Sandleford Priory (monastery)

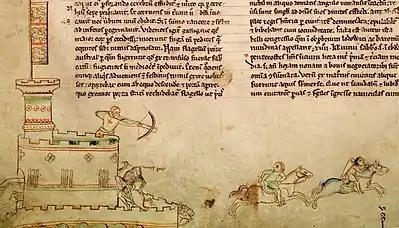

Sandleford Priory was a small Augustinian Priory, the remains of which now stand at Sandleford in the civil parish of Greenham in the English county of Berkshire.